Selenium in biology

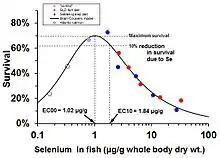
Relationship between survival of juvenile salmon and concentration of selenium in their tissues after 90 days (Chinook salmon) or 45 days (Atlantic salmon) exposure to dietary selenium. The 10% lethality level (LC10=1.84 μg/g) was derived by applying the biphasic model of Brain and Cousens to only the Chinook salmon data. The Chinook salmon data comprise two series of dietary treatments, combined here because the effects on survival are indistinguishable.

In fish and other wildlife, selenium is necessary for life but toxic in high doses. For salmon, the optimal selenium concentration is about 1 microgram selenium per gram of whole body weight. Much below that level, young salmon die from deficiency; much above, they die from toxic excess.